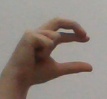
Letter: thal